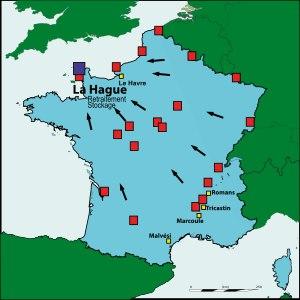
Le cycle du combustible nucléaire en France est l'ensemble des opérations destinées à fournir du combustible aux réacteurs nucléaires français puis à gérer le combustible irradié. Ces opérations comprennent : l'extraction du minerai, la concentration en uranium, la conversion, l'enrichissement, la fabrication du combustible, son irradiation en réacteur, puis son recyclage et enfin la gestion des déchets.